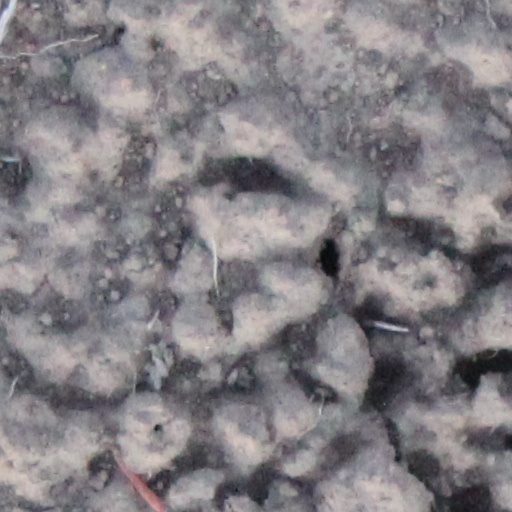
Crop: wheat